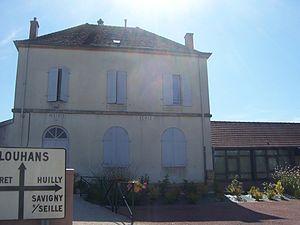
Mairie de La Frette